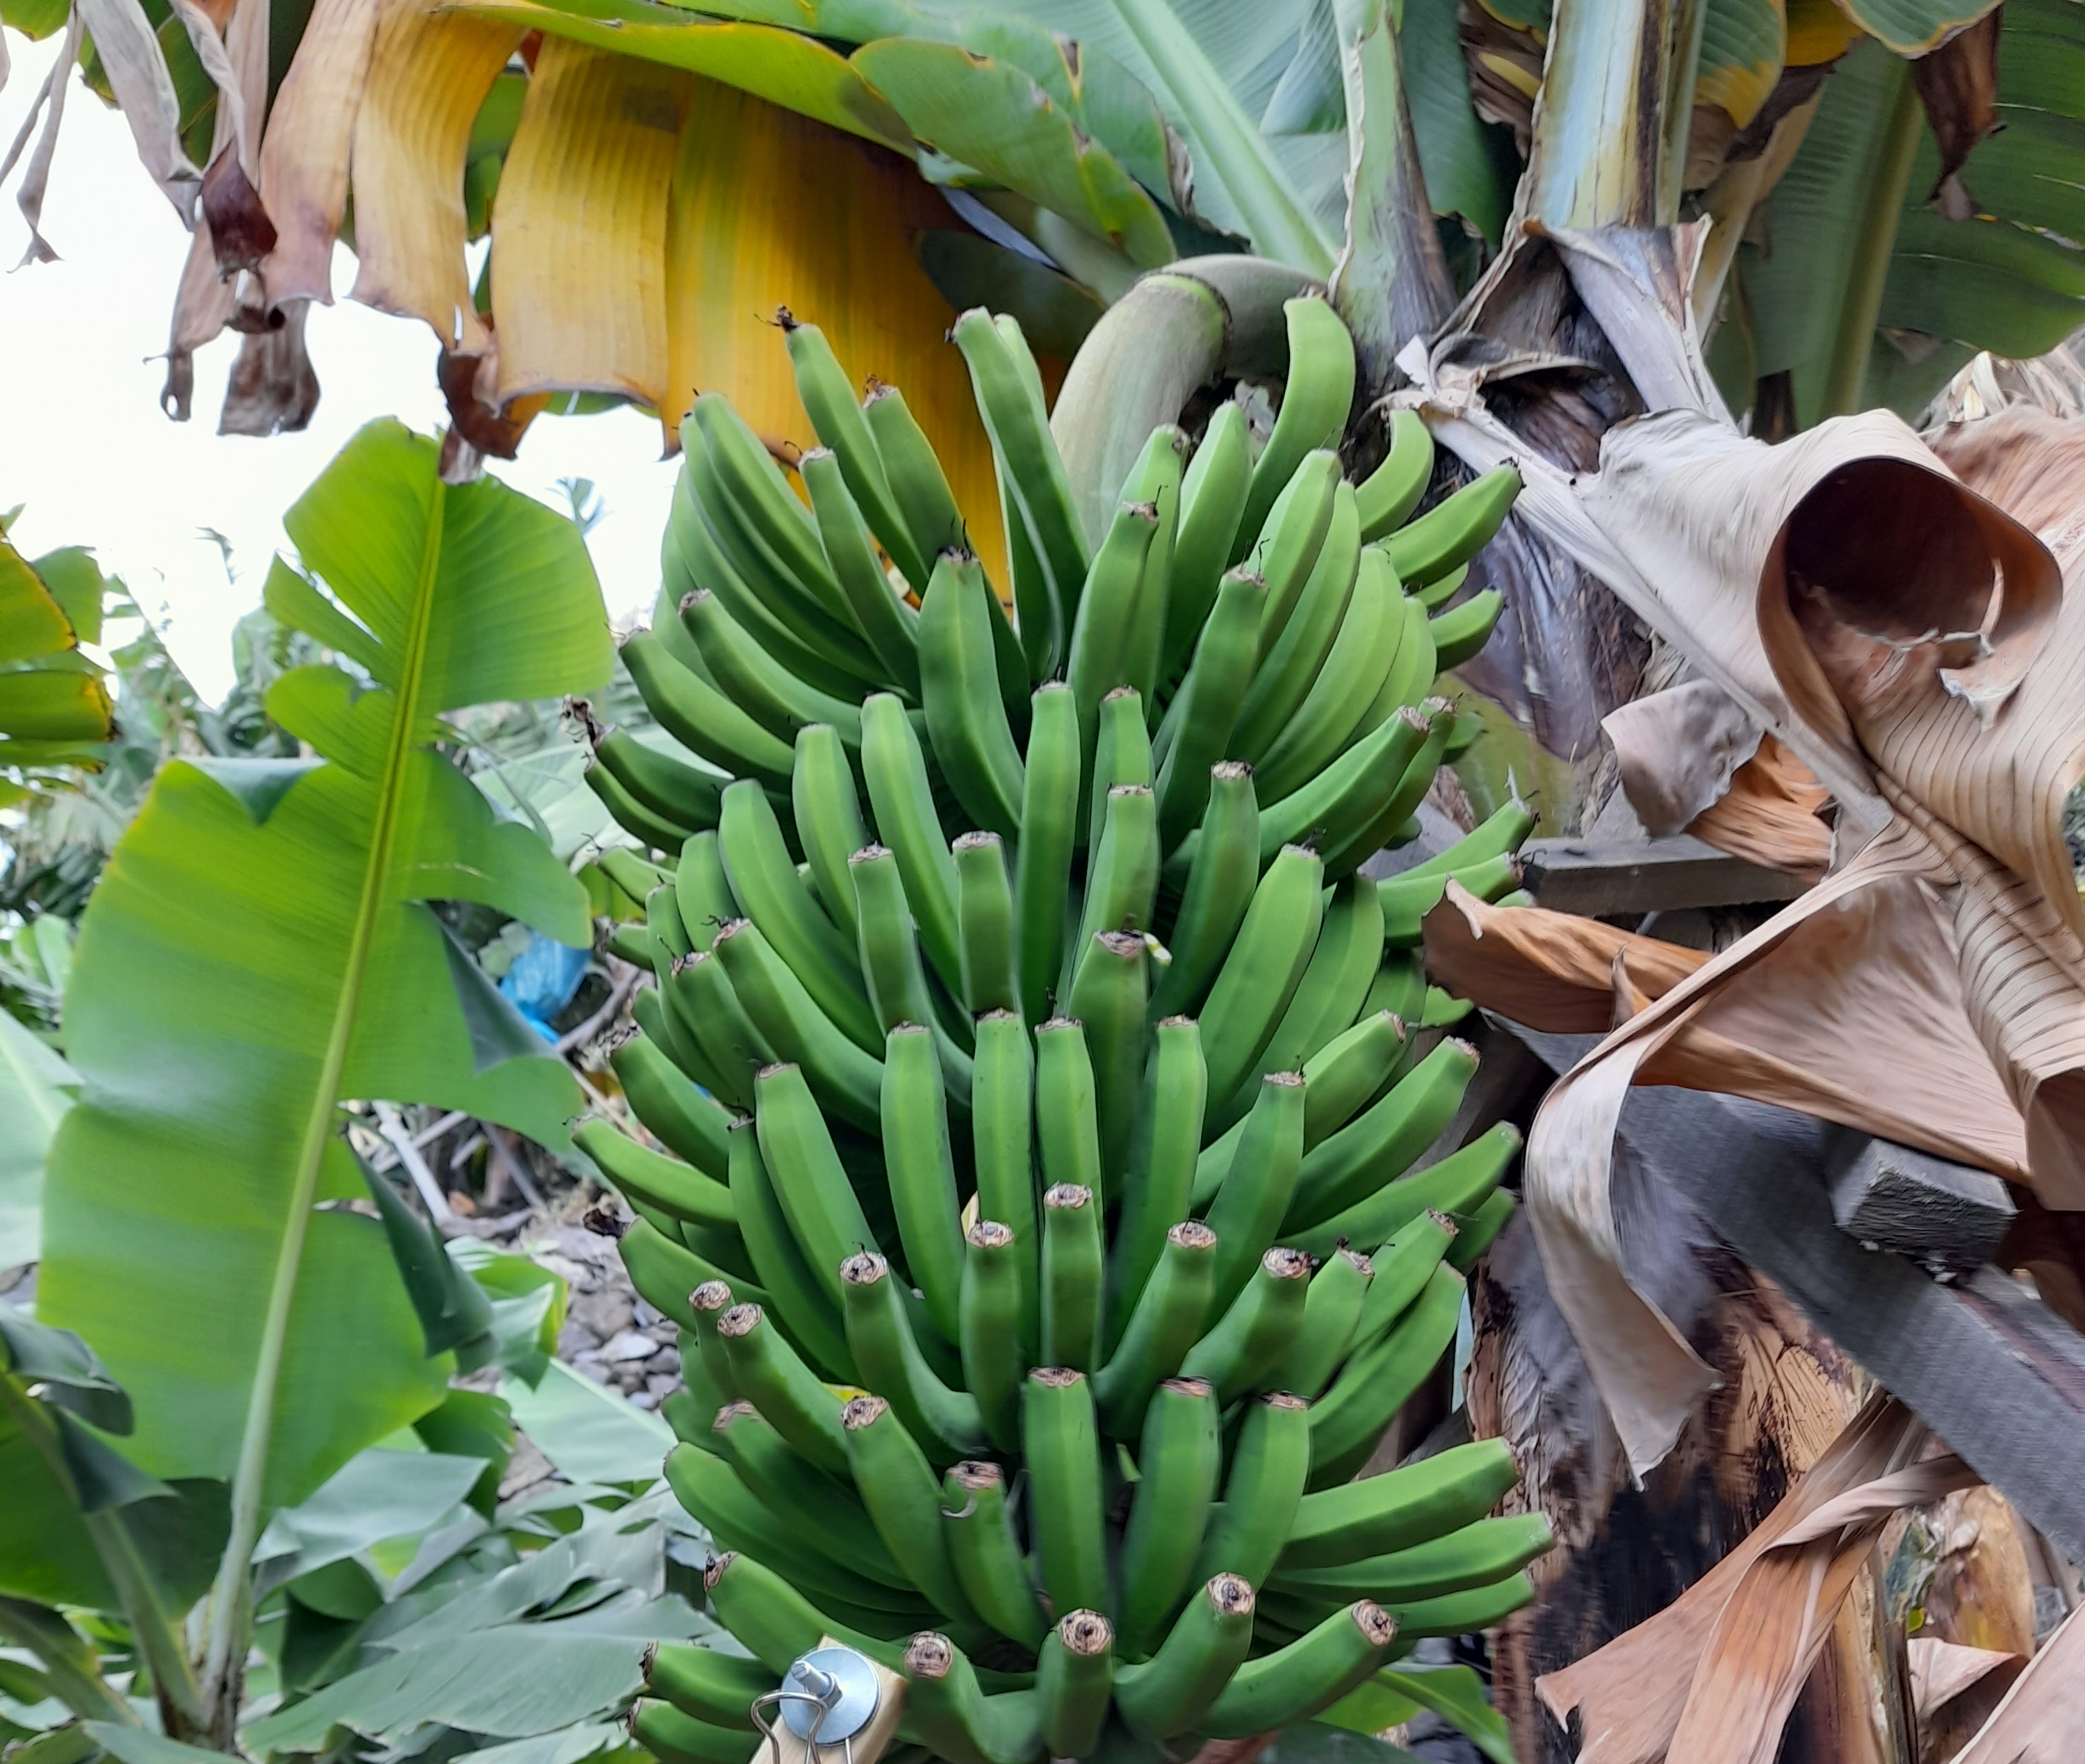
Label: Keep